Adolphe Appia

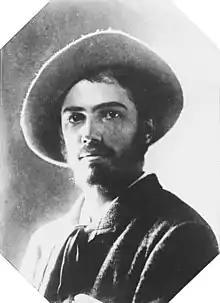
Adolphe Appia in 1882

Adolphe Appia (1 September 1862 – 29 February 1928) was a Swiss architect and theorist of stage lighting and décor. He was the son of Red Cross co-founder Louis Appia.